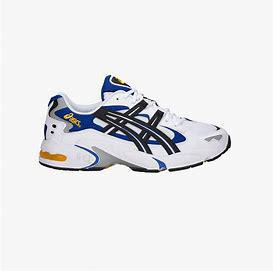
Brand: Asics
Model: Gel Kayano 5 OG